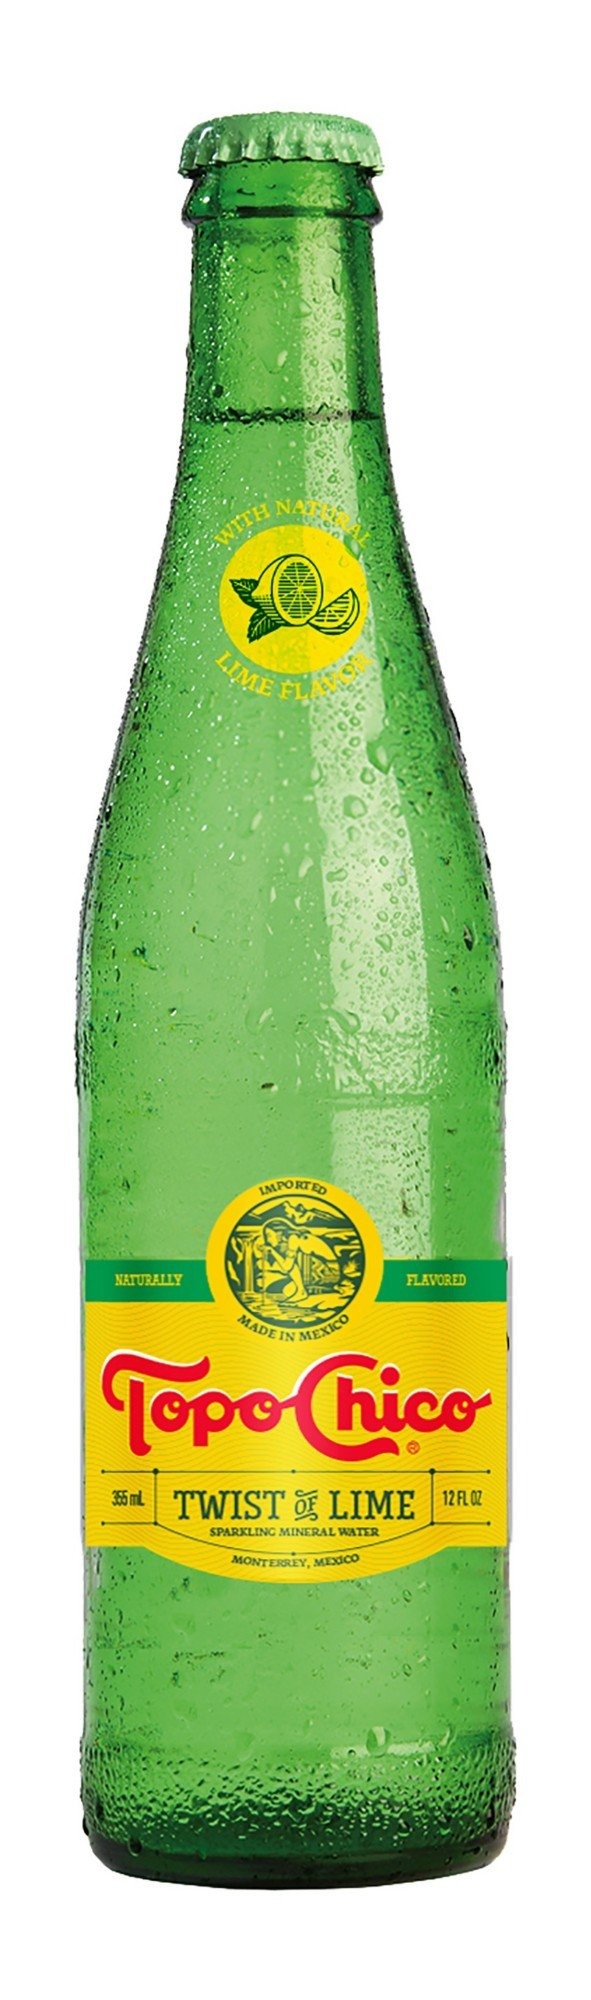
Item Name: Topo Chico Twist of Lime,12oz Glass Bottle (Pack of 6, Total of 72 Fl Oz)
Bullet Point 1: Lime Flavored Soda: This is a 12oz glass bottle of Topo Chico Twist of Lime soda
Bullet Point 2: 6 Pack of Soda Bottles: You get 6 glass bottles of soda, totaling 72 fluid ounces
Bullet Point 3: Made by Topo Chico: This soda comes from the popular Topo Chico brand
Bullet Point 4: Glass Bottle Construction: The soda bottles are made of glass for a recyclable and eco-friendly option
Bullet Point 5: Adult Beverage: This is an adult beverage, suitable for ages 18 and up
Value: 72.0
Unit: Fl Oz

Price: 5.975